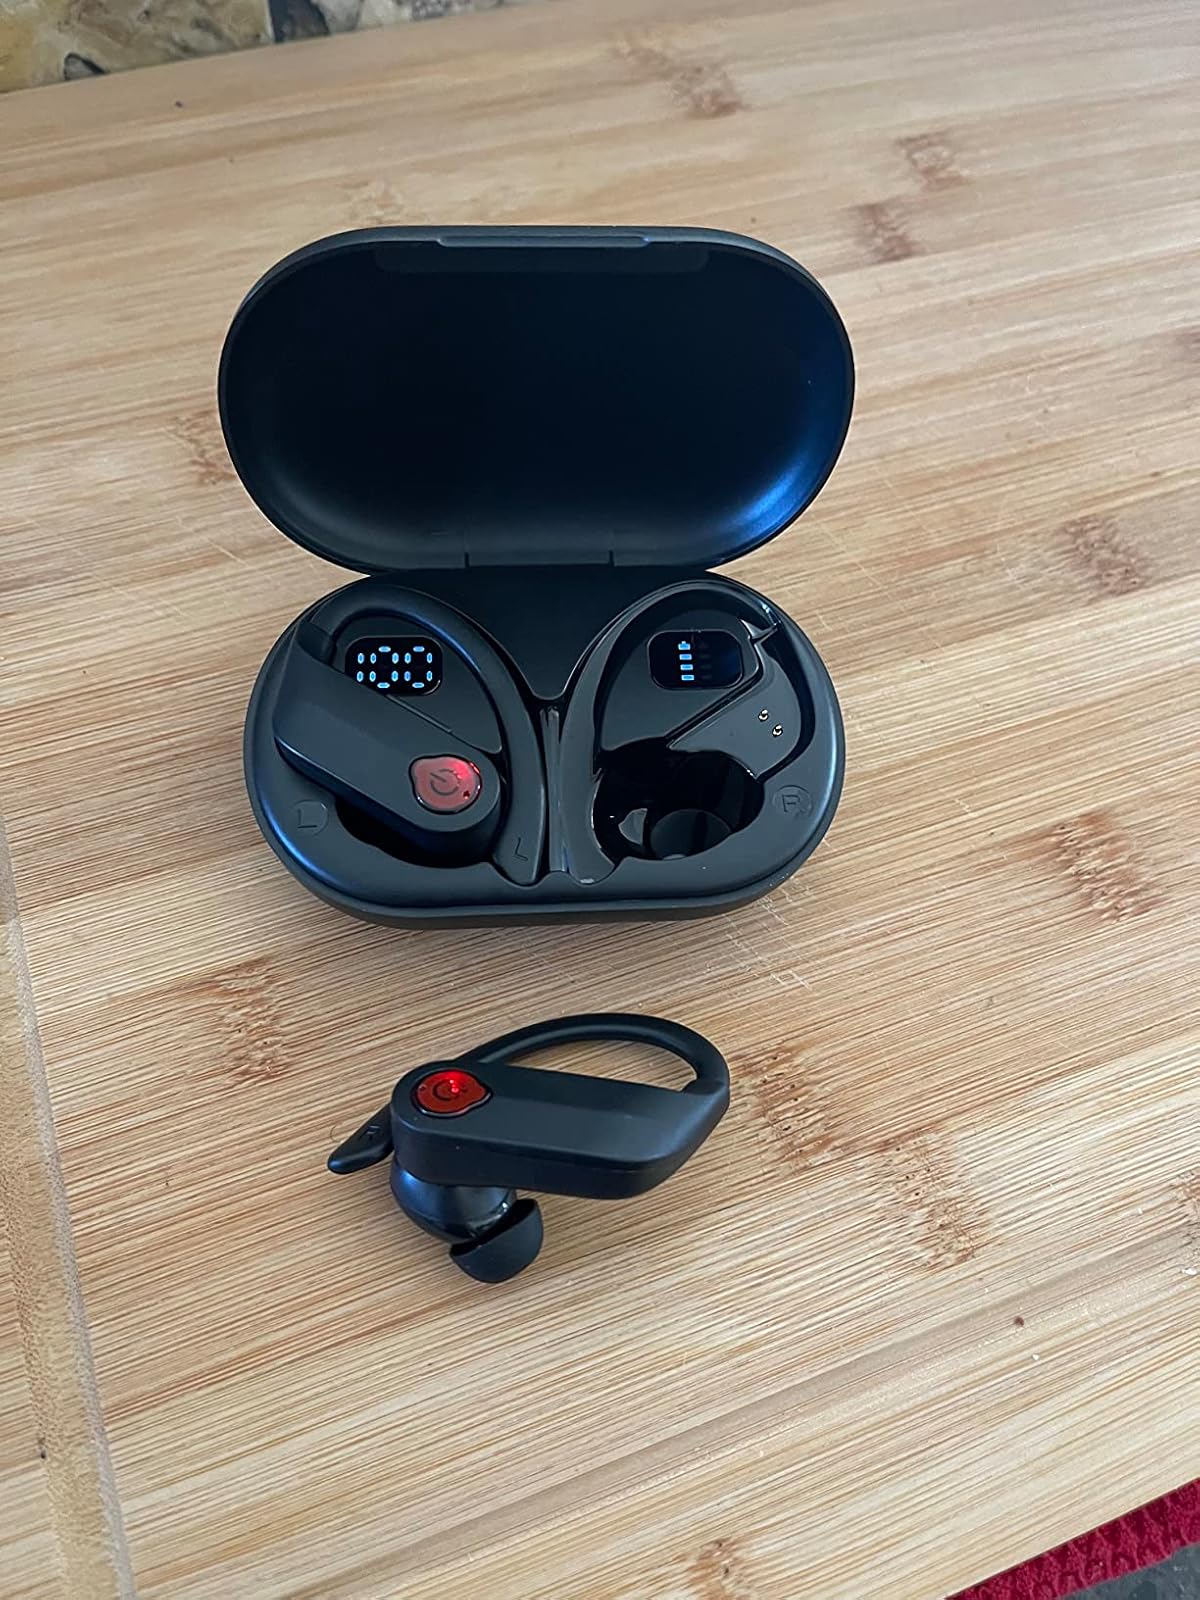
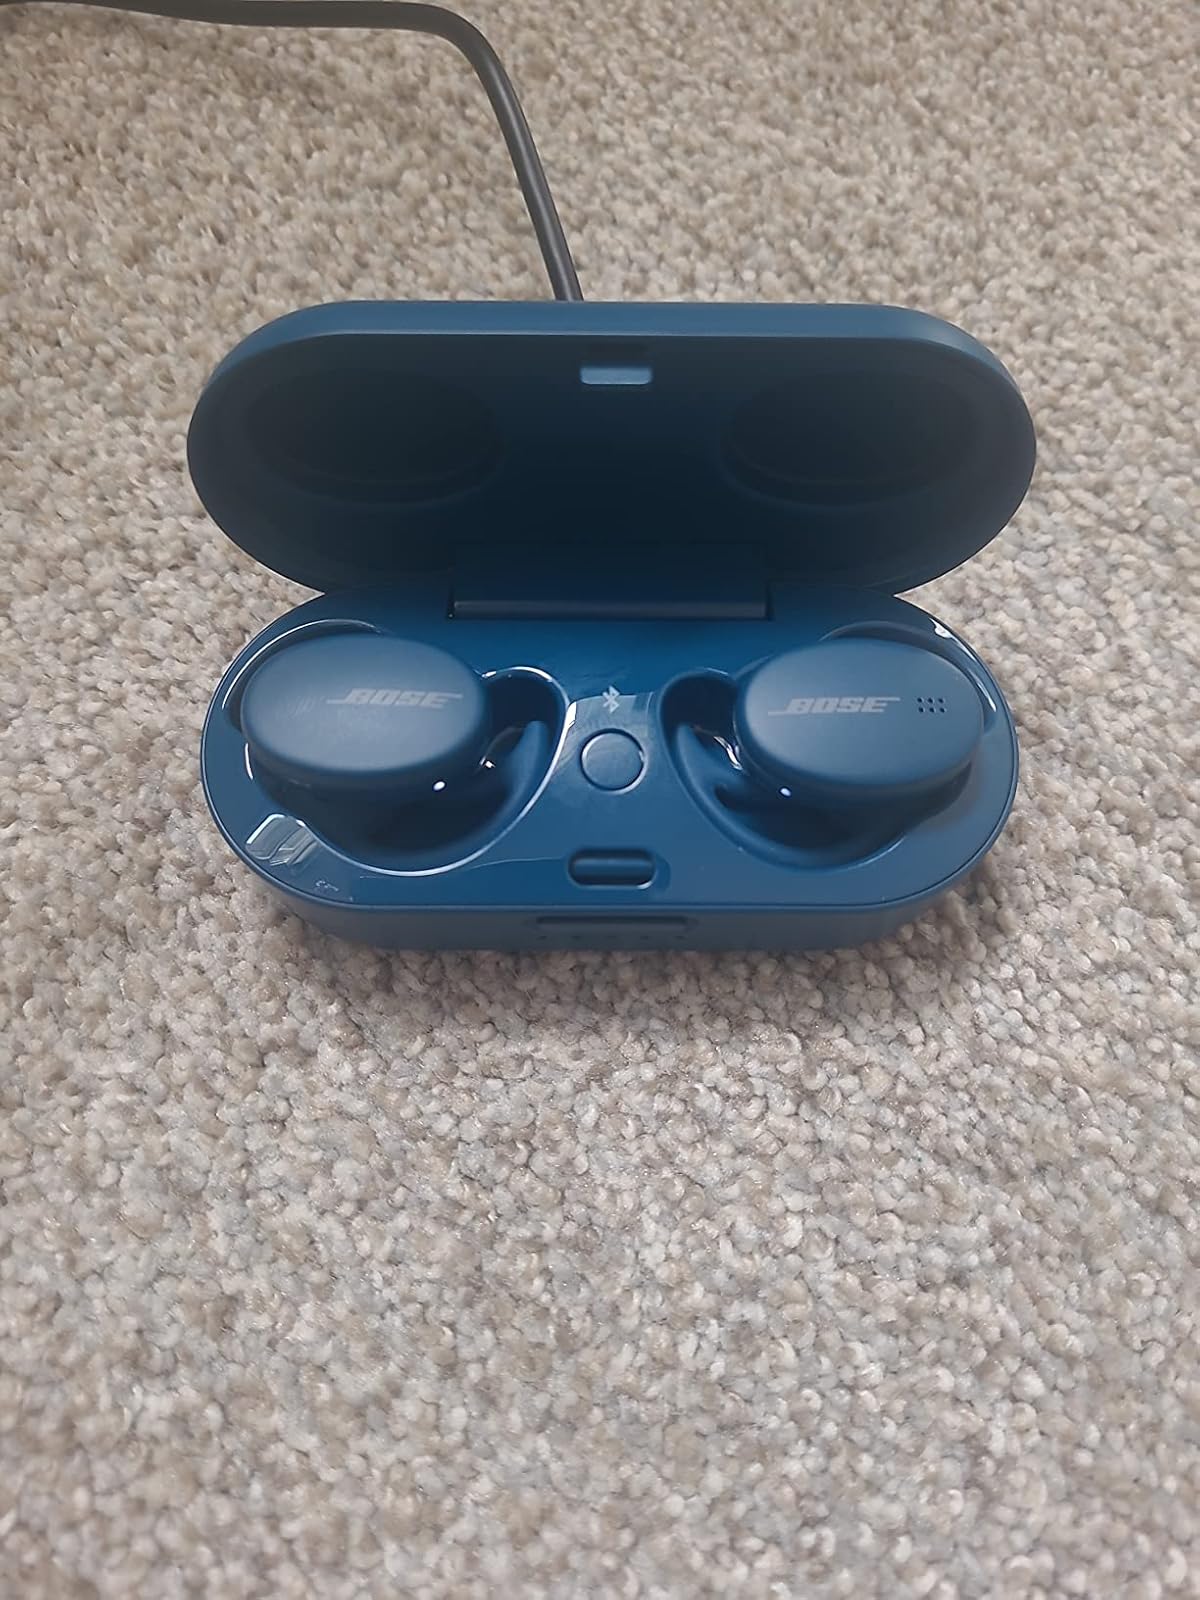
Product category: earbuds
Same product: no